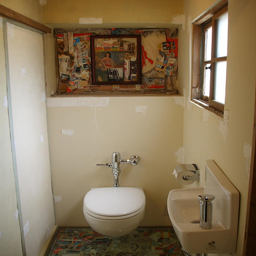
A small bathroom has collage artwork above the toilet.
Collaged art on the wall and floor of a renovated toilet
A small bathroom that includes a picture, toilet and sink.
A bathroom stall under construction with unfinished paint.
a bathroom with a toilet a sink and a window